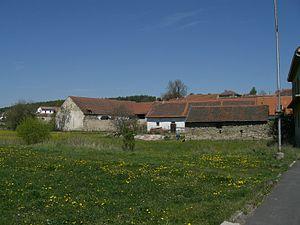
Kluky est une commune du district de Písek, dans la région de Bohême-du-Sud, en République tchèque. Sa population s'élevait à 619 habitants en 2020.